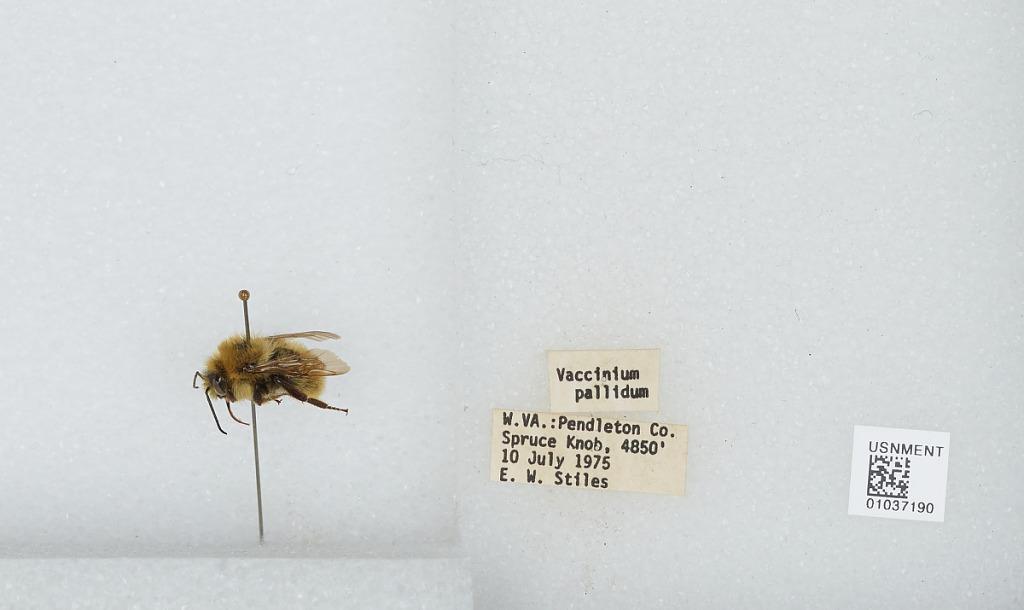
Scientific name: Bombus (Pyrobombus) perplexus Cresson
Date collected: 1975-7-10
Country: United States
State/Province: West Virginia